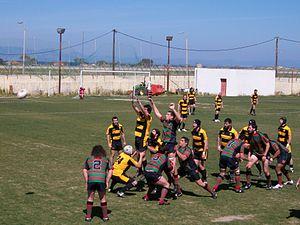
Semi-final 2010 rugby in Greek Championship RugbyXV
Thessaloniki Lions Rugby Club, est un club de rugby à XV grec évoluant depuis 2008 dans le Championnat de Grèce de rugby à XV jusqu'à son arrêt, soit le plus haut niveau national grec de rugby à XV. Il est basé dans l'agglomération de la ville de Thessalonique. Il regroupe plus d'une quarantaine de licenciés. Il a pris la troisième place du championnat en 2013.